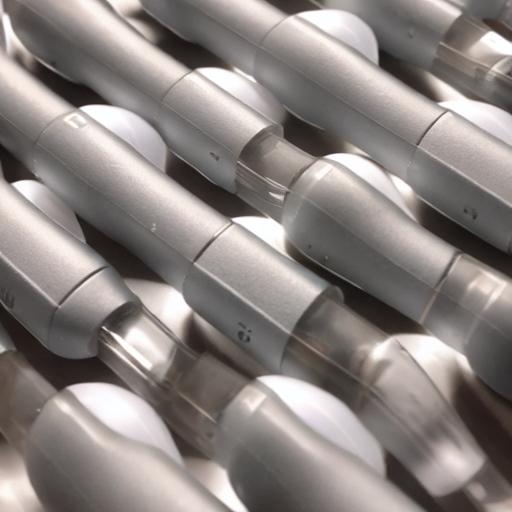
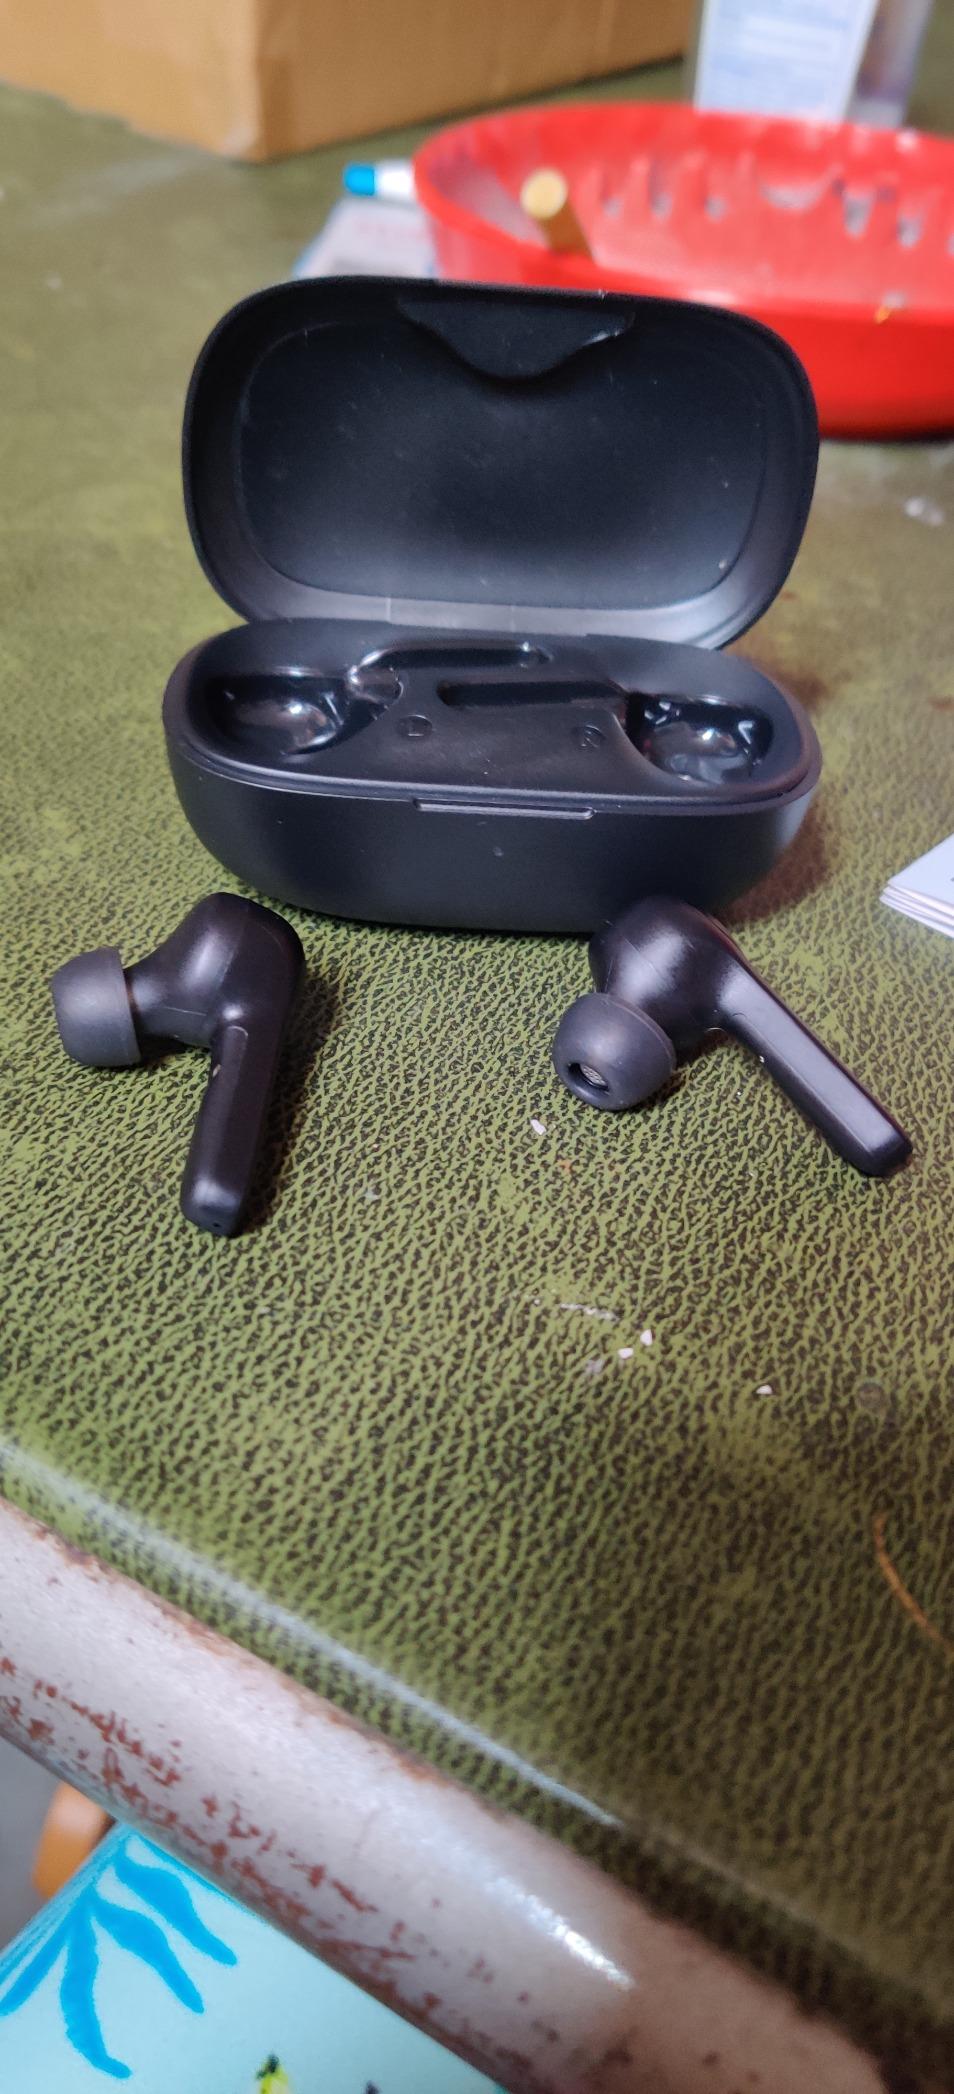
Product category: earbuds
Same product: no